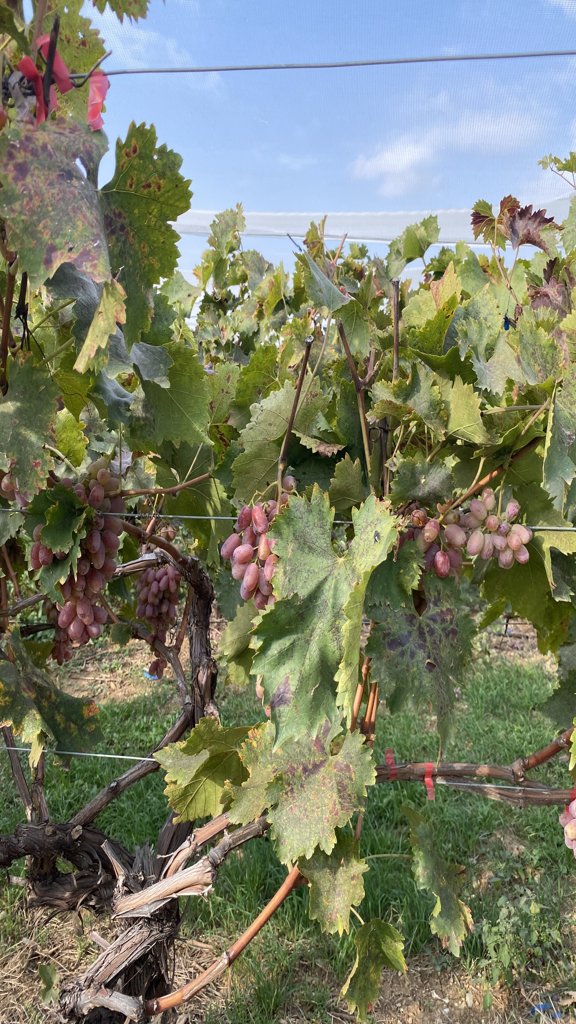
Berries visible: 163
Grape clusters: 6